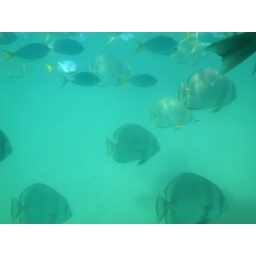
Random fish pictures from my ride in a glass bottom submarine on the Great Barrier Reef